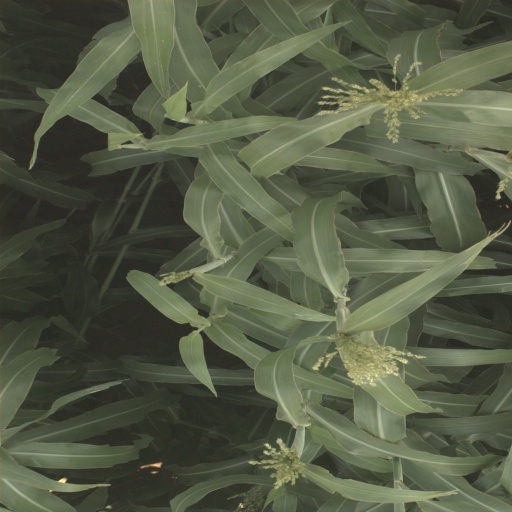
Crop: sorghum